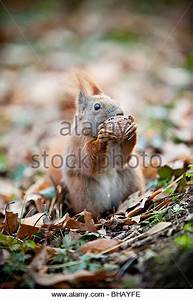
Label: squirrel